Sacrament

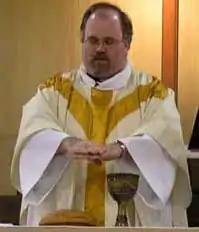
The Eucharist is considered a sacrament, ordinance, or equivalent in most Christian denominations.

The enumeration, naming, understanding, and the adoption of the sacraments formally vary according to denomination, although the finer theological distinctions are not always understood and may not even be known to many of the faithful. Many Protestants and other post-Reformation traditions affirm Luther's definition and have only Baptism and Eucharist (or Communion or the Lord's Supper) as sacraments, while others see the ritual as merely symbolic, and still others do not have a sacramental dimension at all.